Goat meat

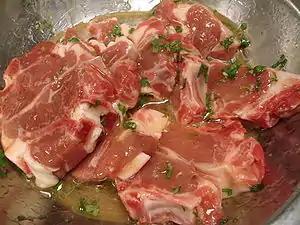
Raw goat chops in an apricot glaze about to be cooked

Goat meat is the meat of the domestic goat ("Capra hircus"). The term 'goat meat' denotes meat of older animals, while meat from young goats is called 'kid meat'. In South Asian cuisine, goat meat is called mutton, along with sheep meat.